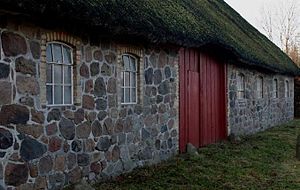
Kløvet kamp
Kløvet kamp brugt i en staldbygning.
Kløvet kamp er betegnelsen for det byggemateriale, som består af flækkede kampesten. Det er tydeligt, at man har vidst, at granit eller til nød gnejs var de mest holdbare materialer, og kløvet kamp har været brugt i mange af vore middelalderlige sognekirker. Visse steder i landet er materialet helt dominerende, mens kirkerne andre steder mest er opført i kvadersten, altså tilhuggede, retvinklede granitsten.